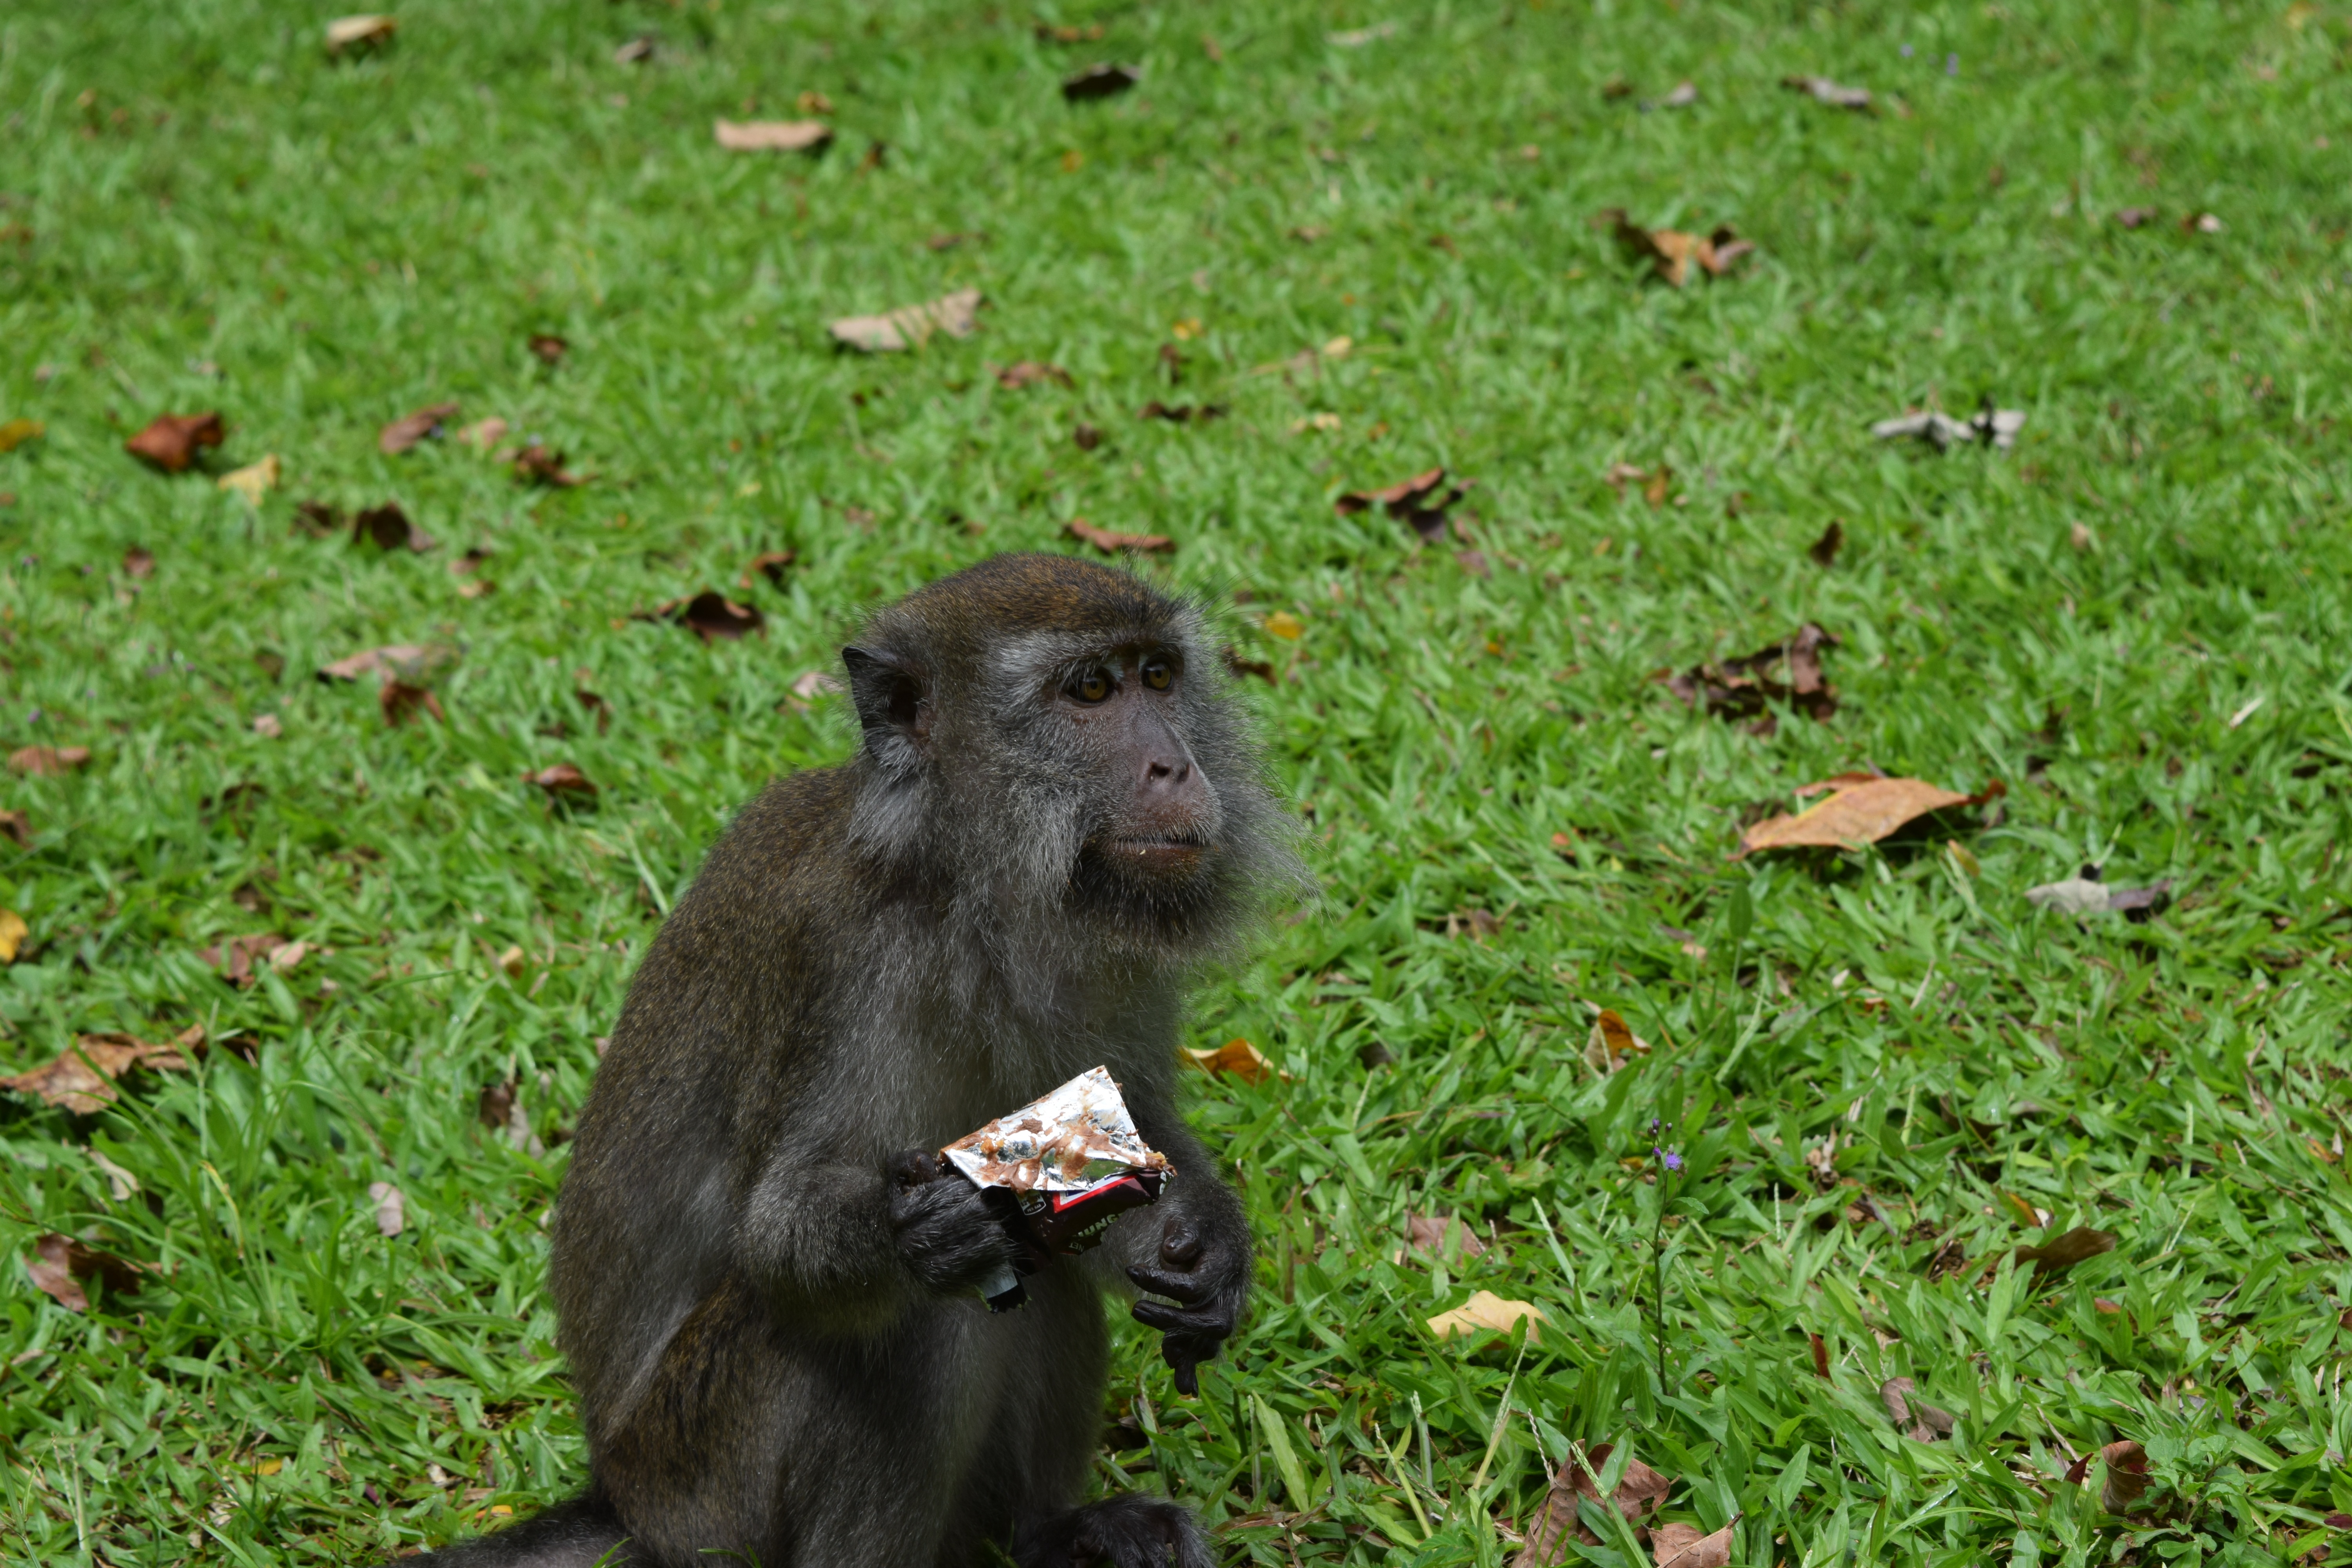
grass, wildlife, mammal, fauna, primate, chimpanzee, vertebrate, macaque, old world monkey